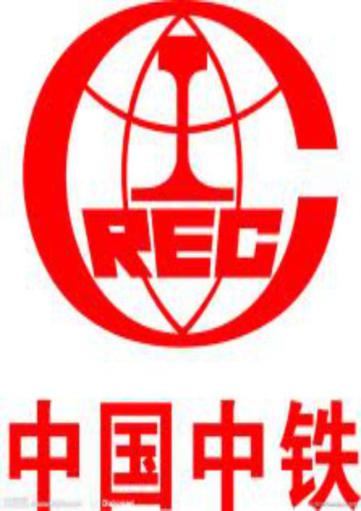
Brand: china railway group limited
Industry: Others